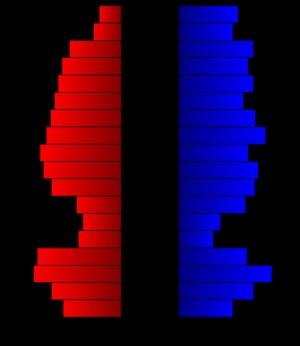
Le comté de Baylor, en anglais : Baylor County, est un comté, situé dans l'État du Texas, aux États-Unis. Fondé le 1ᵉʳ février 1858, son siège de comté est la ville de Seymour. Situé au nord de l'État, sa superficie est de 2 255 km². Selon le recensement de 2010, sa population est de 3 726 habitants, estimée, en 2018, à 3 582 habitants.